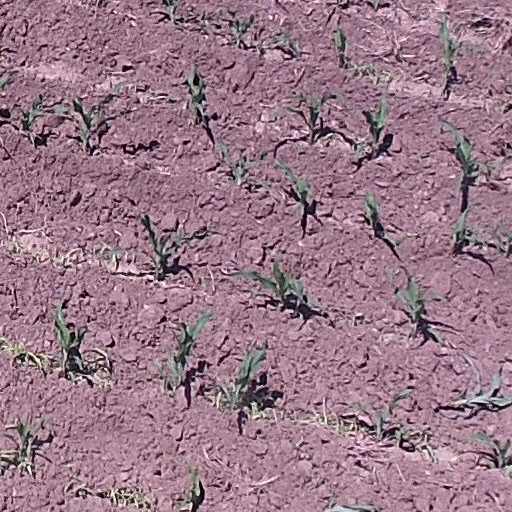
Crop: maize; corn